Houston Roughnecks (2020)

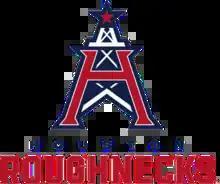
The Roughnecks' 2020 logo, discontinued under pressure from the NFL in 2021.

On January 8, 2021, it was revealed that the NFL filed an opposition against the XFL's trademark application for the Houston Roughnecks logo on December 28, 2020, claiming that the logo was too similar to the Houston Oilers logo. It was then later revealed that the NFL filed another trademark opposition to the Roughneck's secondary logo on behalf of the New England Patriots, claiming that the secondary logo was too similar to the Patriots' current logo. On April 7, 2021, it was revealed that the two logos were abandoned "with prejudice" which means that new applications for the logos could not be made.